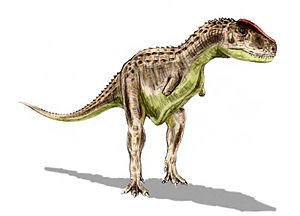
La liste des genres de dinosaures recense tous les genres qui ont été inclus dans le super-ordre Dinosauria à l'exception de la classe Aves et des termes à usage uniquement vernaculaire. La liste inclut tous les genres communément acceptés, mais aussi ceux considérés comme invalides, douteux, ou qui n'ont pas été formellement publiés, ainsi que les synonymes plus récents de noms plus établis et les genres qui ne sont plus considérés comme des dinosaures. De nombreux noms ont été reclassifiés, qu'il s'agisse d'oiseaux, de crocodiles ou encore de bois pétrifié. Cette liste contient 1513 noms, dont environ 1190 sont considérés comme soit valides, soit nomen dubium.
Les Abelisauridae constituent une famille éteinte de dinosaures théropodes.
Rugops est un genre éteint de dinosaures théropodes de la famille des Abelisauridae ayant vécu au Cénomanien dans ce qui est actuellement l'Afrique du Nord.